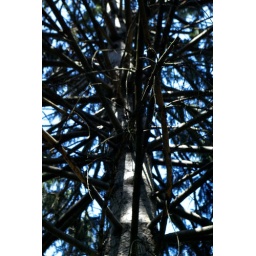
View from underneath a pine tree looking up through the branches. Goodale Park Columbus, ohio